Babruysk

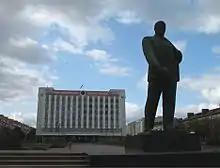
Babruysk City Hall and Lenin.

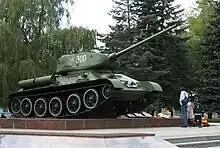
Old T-34 tank lifted on a podium in Babruysk downtown.

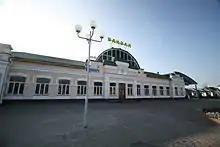
Babruysk railway station.

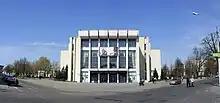
Bobruisk Drama and comedy

On 28 June 1941, troops of the German Army Group Centre captured Babruysk. General Gotthard Heinrici considered the largely-evacuated city "a dump consisting mainly of wooden houses" and was appalled by the "extremely primitive" surrounding area.